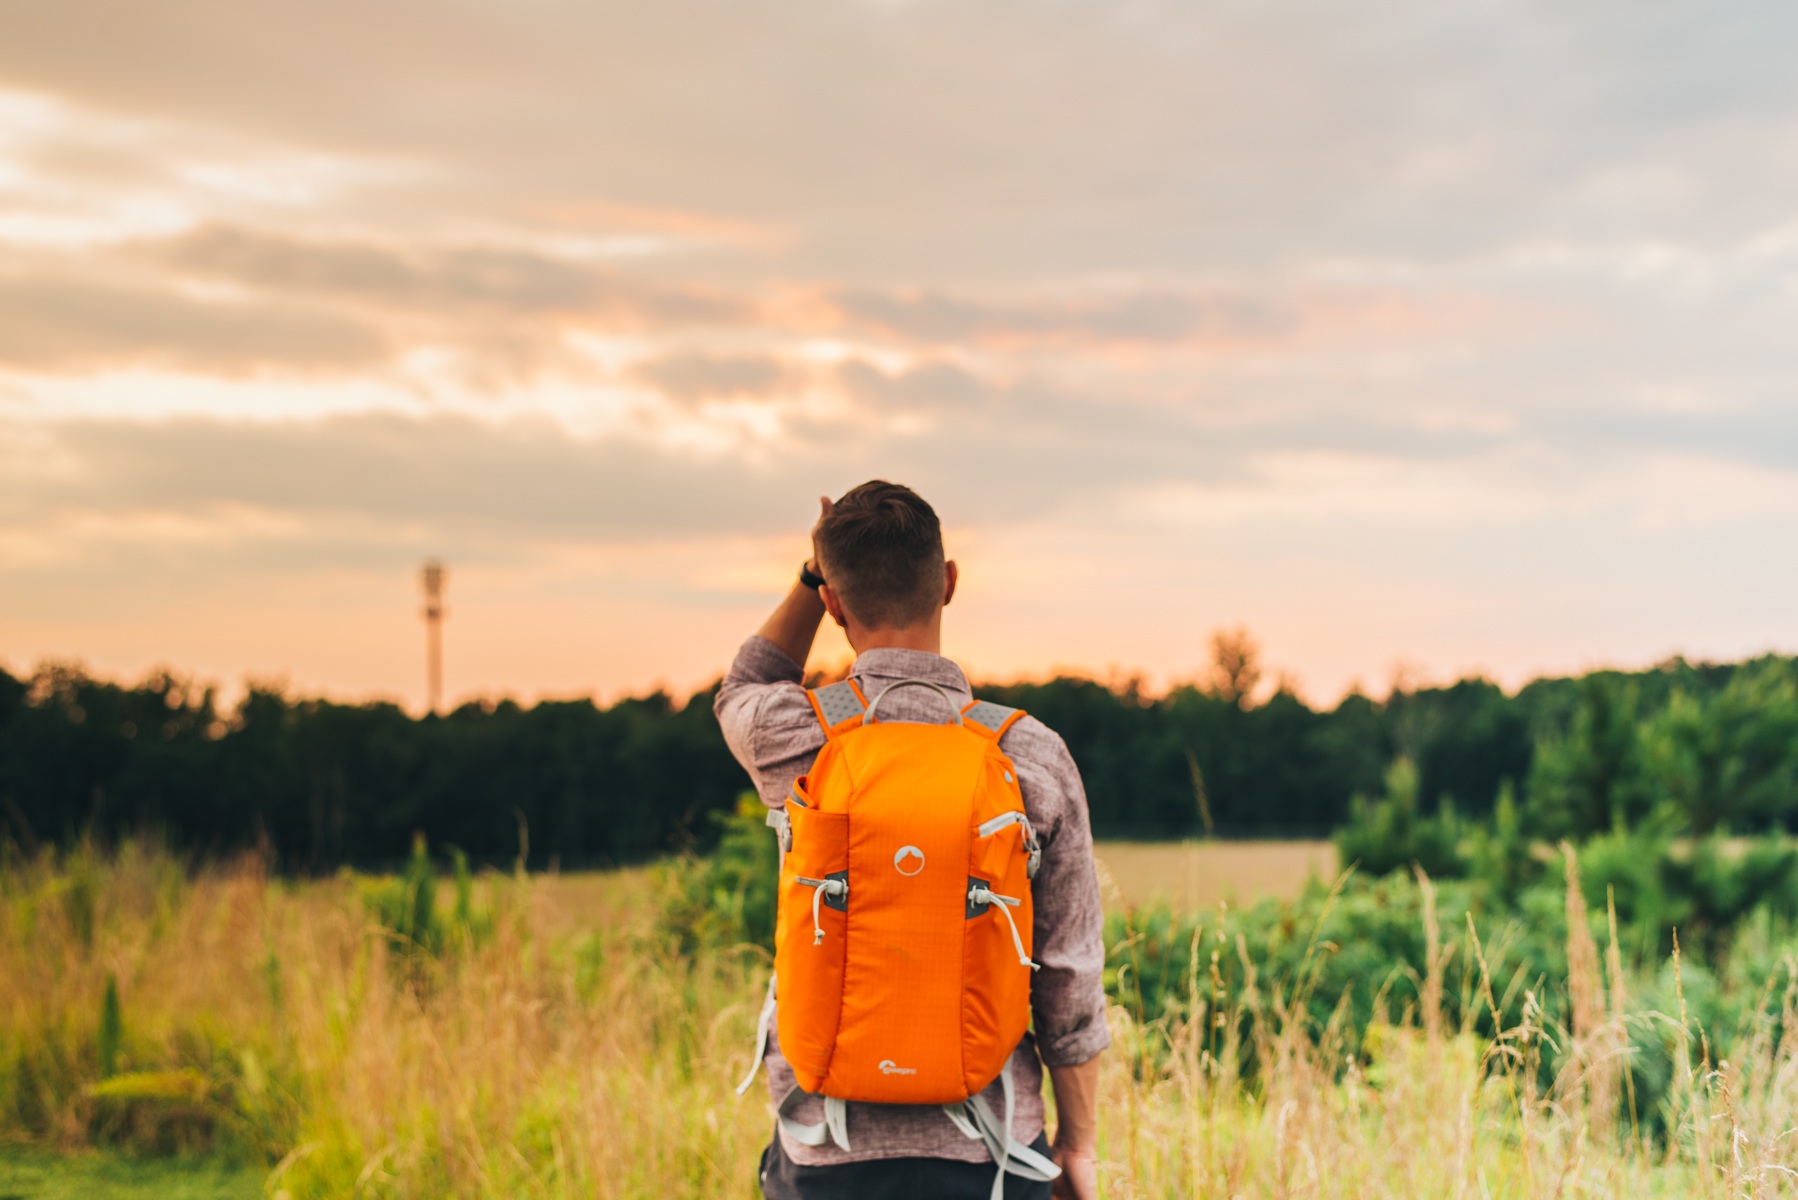
grass, walking, field, meadow, prairie, adventure, recreation, agriculture, sports, rural area, outdoor recreation